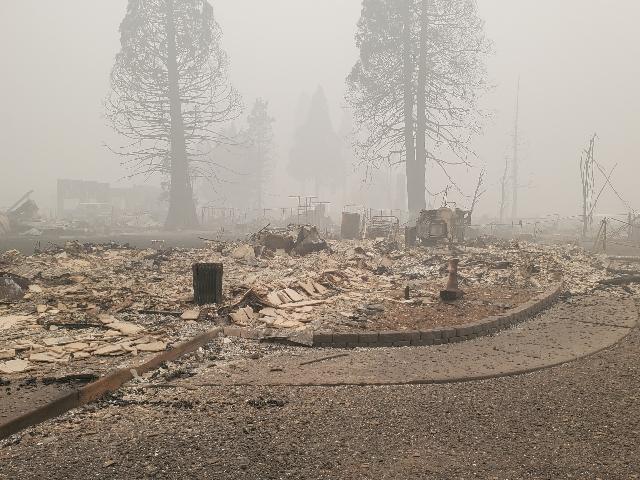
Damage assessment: destroyed